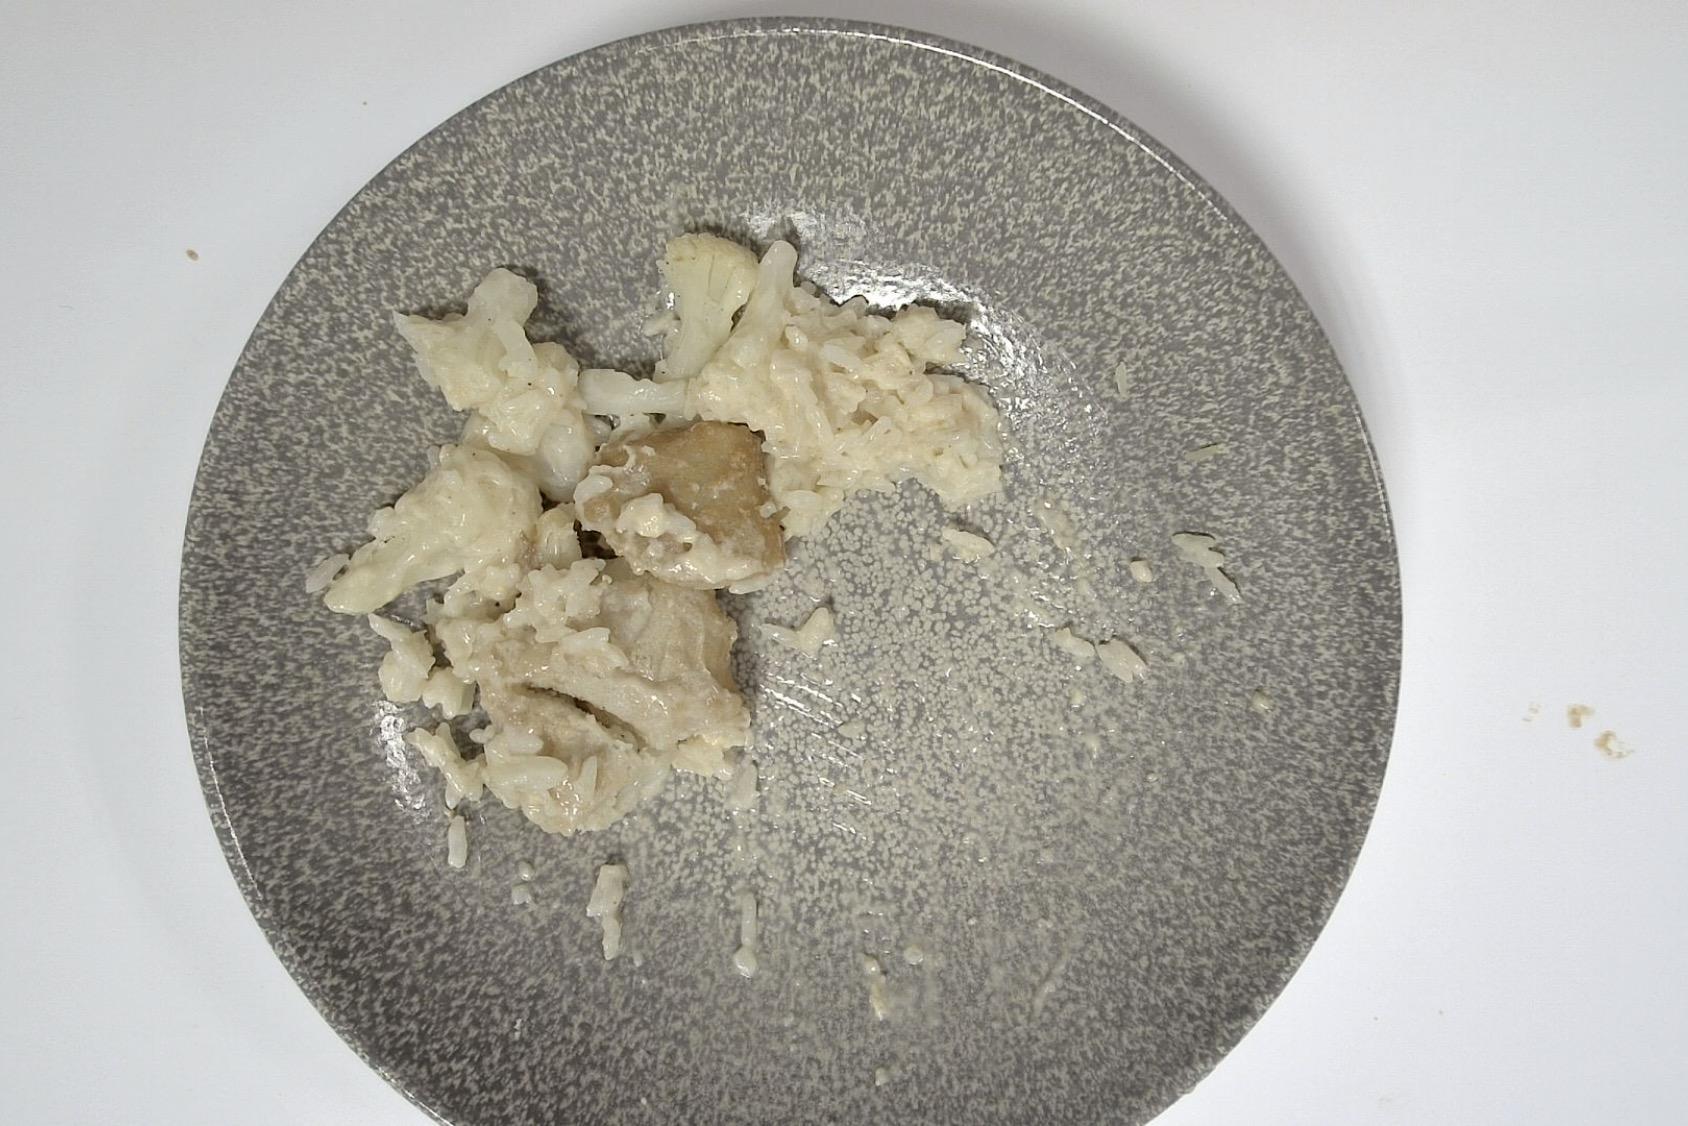
Gericht: Paniertes Fischfilet mit Blumenkohl , Reis , Helle Sauce
Portionsgröße: Normale Portion
Zutaten: Reis, Blumenkohl, Paniertes Fischfilet, Helle Sauce
Gewicht vorher: 315 g
Kalorien vorher: 307,850 kcal
Gewicht nachher: 185 g
Kalorien nachher: 180,801 kcal